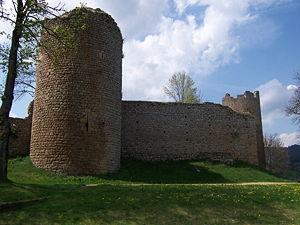
Viverols est une commune française, située dans le département du Puy-de-Dôme en région Auvergne-Rhône-Alpes.